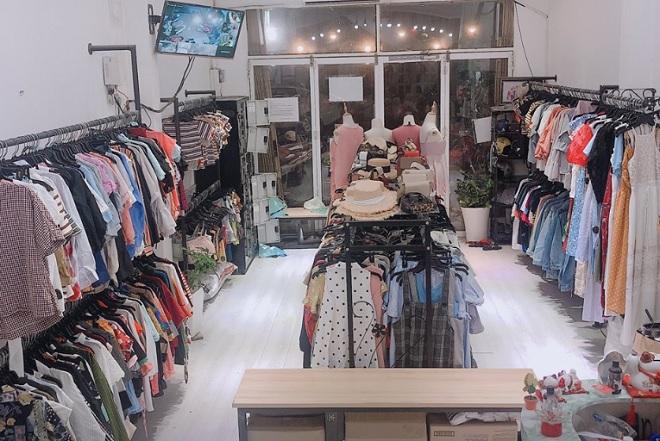
cửa hàng quần áo đang không có khách mua hàng nào